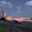
Label: airplane